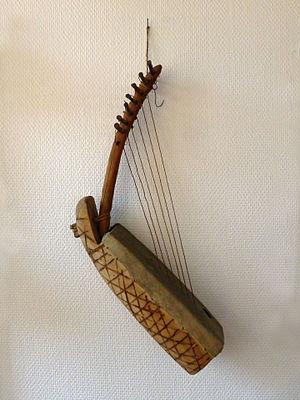
Musée africain de Gunsbach (Haut-Rhin)
Le ngombi est un instrument de musique à cordes pincées d'Afrique centrale. C'est une harpe arquée utilisée par les Kwele, les Fangs ainsi que les Mbochi.
Le Musée Albert-Schweitzer est un musée alsacien consacré à la vie et à l’œuvre du docteur Albert Schweitzer. Il est situé dans la vallée de Munster, à Gunsbach, dans le département français du Haut-Rhin, village où le médecin passa une bonne partie de son enfance et où il possédait une maison, aujourd’hui transformée en musée. L'institution est gérée par l'Association internationale pour l'œuvre du docteur Albert Schweitzer de Lambaréné, à laquelle Rhéna, la fille d'Albert Schweitzer, a fait don de la maison.